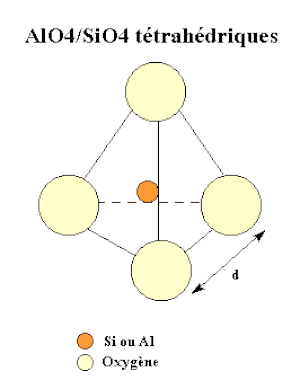
Structure des zéolites (AlO4 et SiO4 tétrahédriques)
Les aluminosilicates sont des minéraux du groupe des silicates dans lesquels certains atomes de silicium Si sont remplacés par des atomes d'aluminium Al.
La mullite est un silicate d'aluminium.
Une zéolithe, ou zéolite, est un cristal formé d'un squelette microporeux d'aluminosilicate, dont les espaces vides connectés sont initialement occupés par des cations et des molécules d'eau.